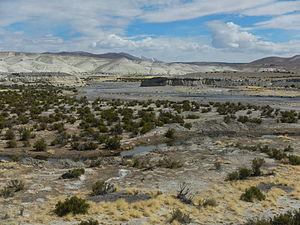
Le Río Lauca est un cours d'eau binational qui naît dans l'Altiplano au chili et termine son cours en Bolivie, dans le lac Coipasa.